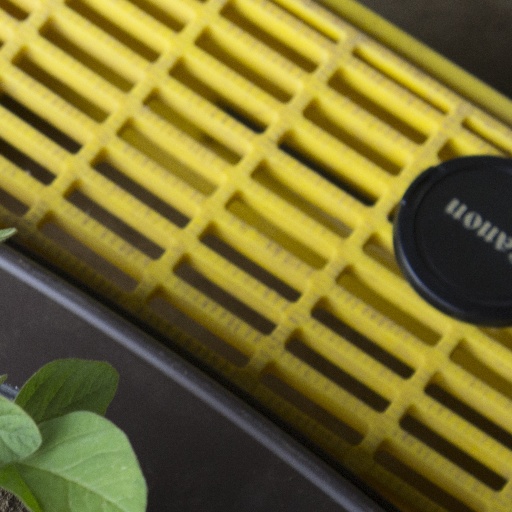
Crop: soybean